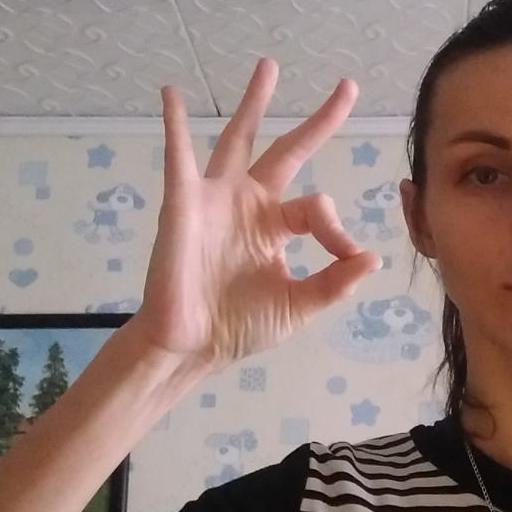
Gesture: ok